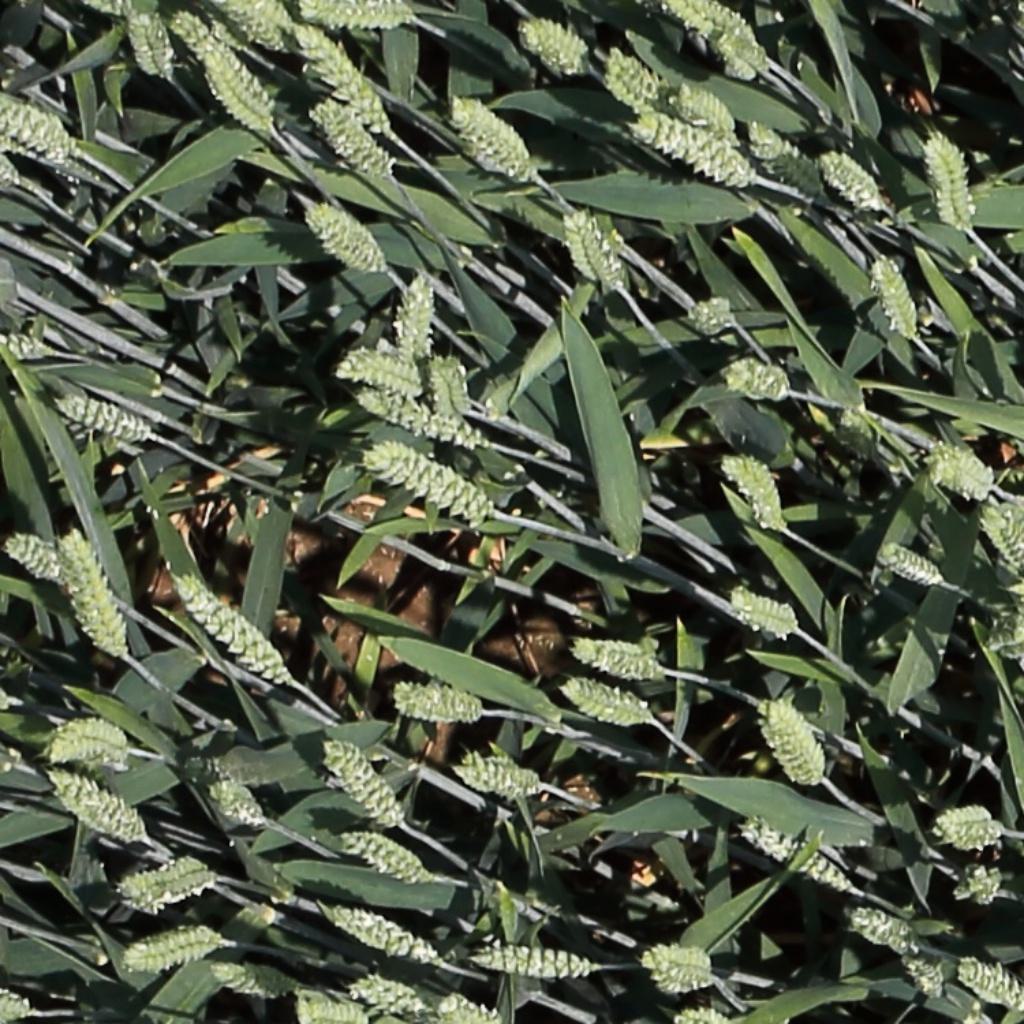
Country: Switzerland
Location: Usask
Wheat development stage: Filling